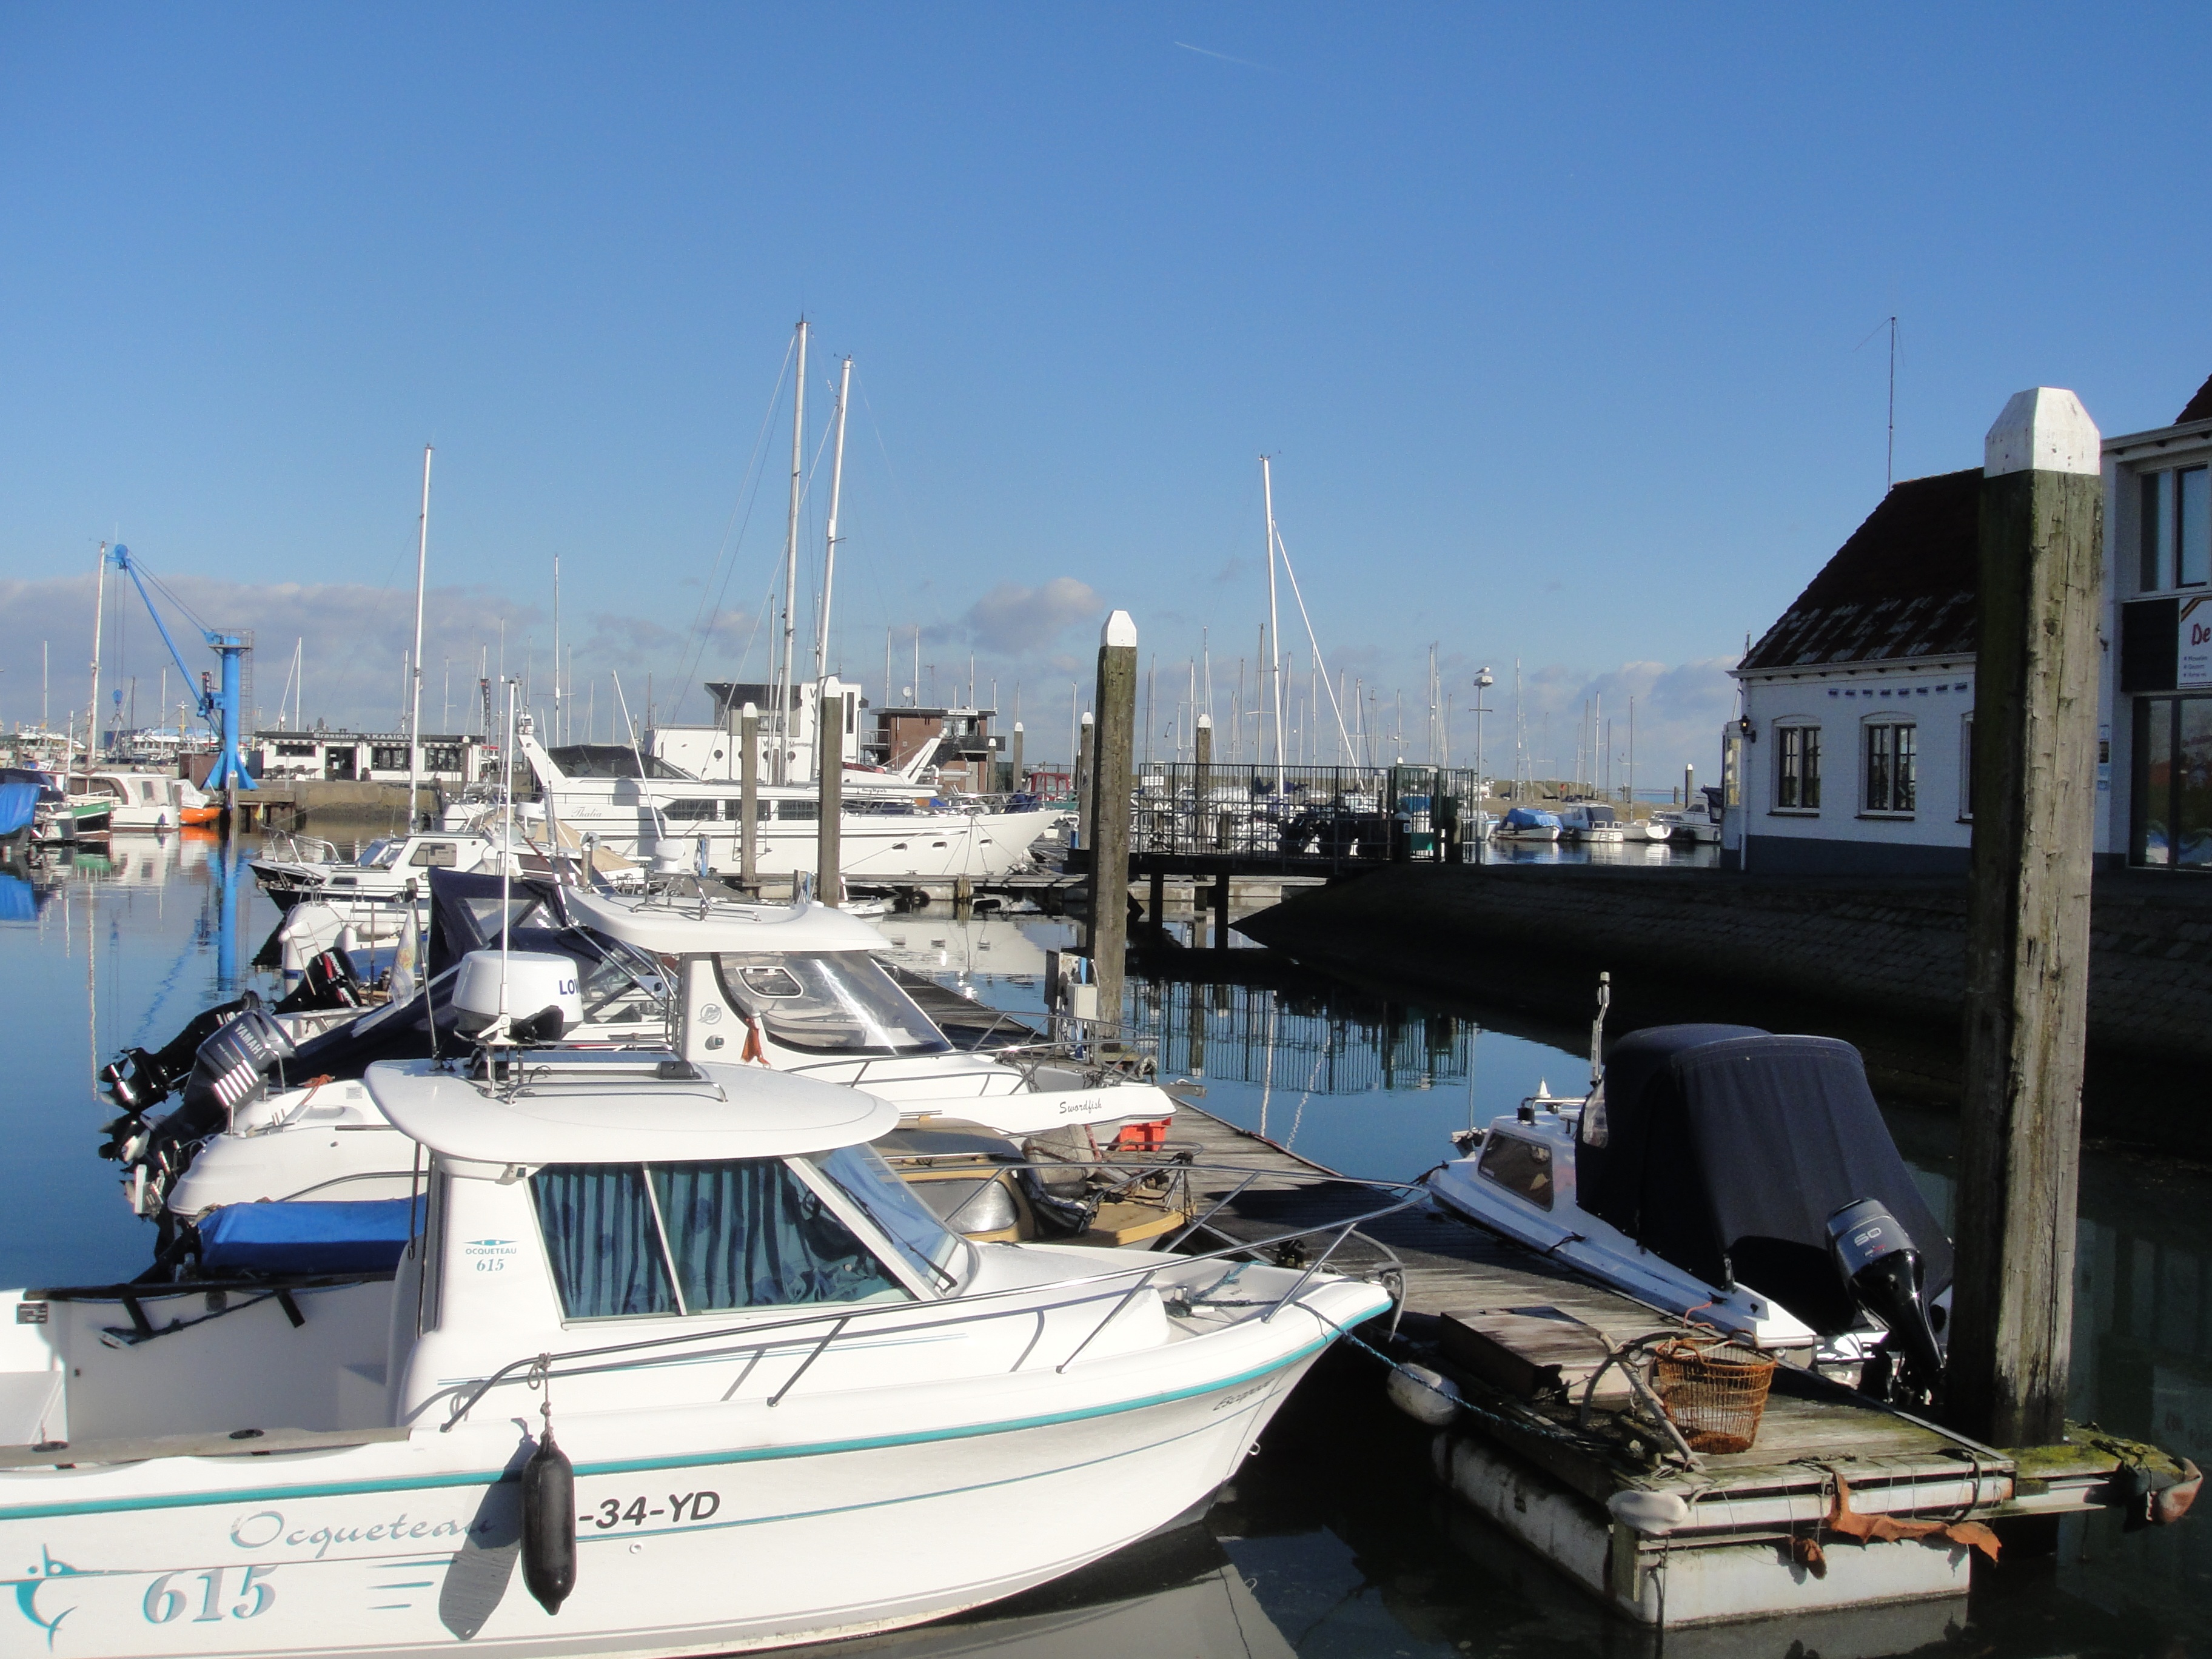
sea, water, dock, white, boat, boot, web, vehicle, mast, yacht, harbor, blue, marina, port, jetty, sailboat, create, ships, maritime, anchorage, watercraft, sailing boats, investors, harbour atmosphere, scrum